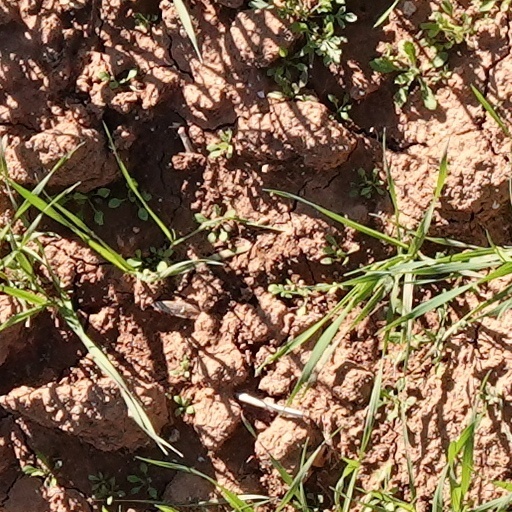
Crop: wheat